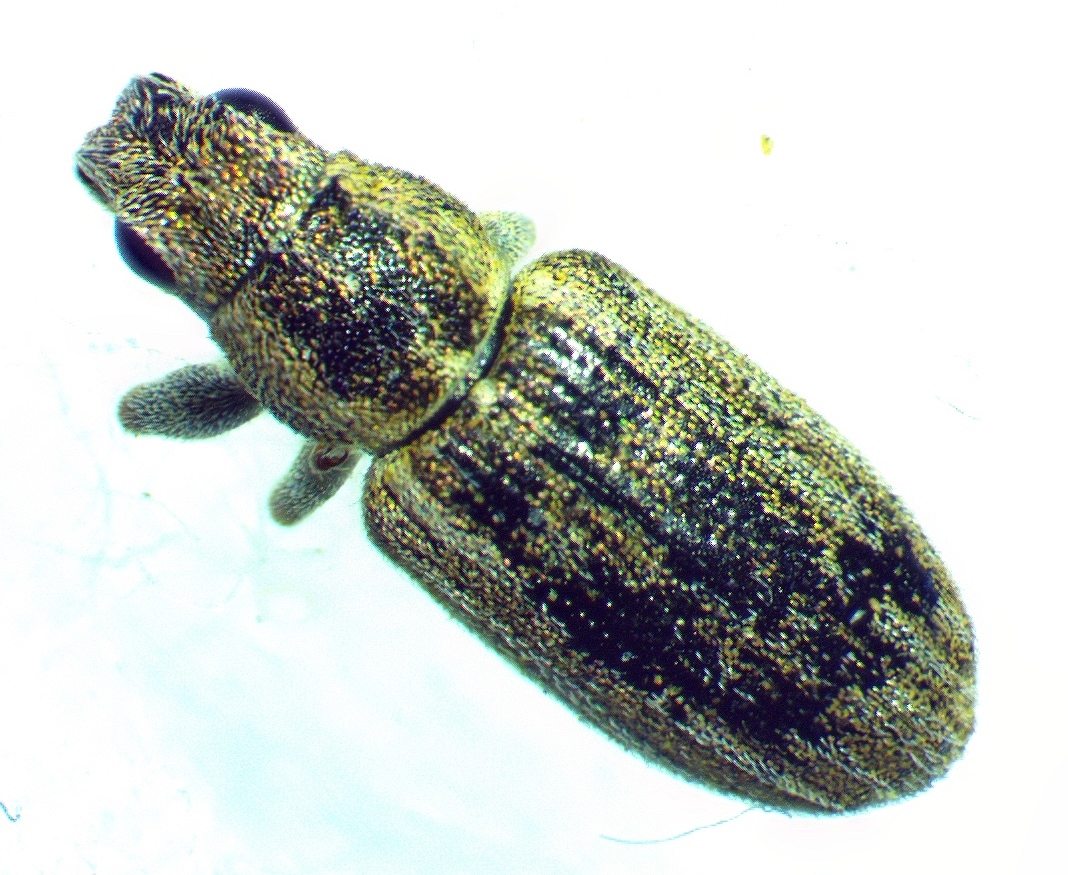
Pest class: pea_leaf_weevil